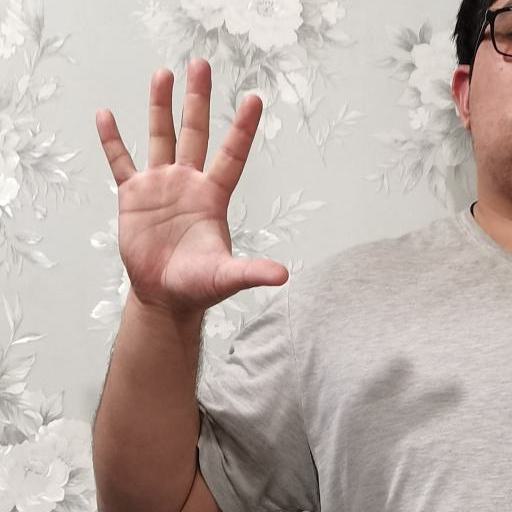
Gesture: palm